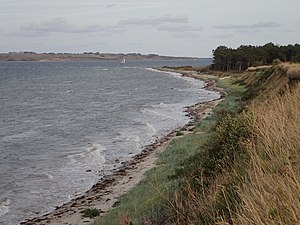
Tunø / Geografi og natur
Udsigt over Revet mod Samsø
Udsigt over Revet på Tunø. Samsø i horisonten.
Tunø er en 3,52 km² stor bilfri dansk ø mellem Samsø og Jylland i Kattegat og Bælthavet, ud for Hov og Saksild og ligger cirka 8 km fra Jylland og har 118 indbyggere. Øen udgør Tunø Sogn og var tidligere en selvstændig kommune, men blev 1970 en del af Odder Kommune.